Malvern, Worcestershire

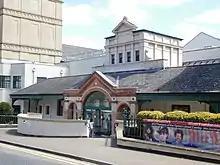
Malvern Theatres pre 2023

Since 1942, research and development into defence physics and electronics has been the major source of employment in Malvern, when, during World War II, the Telecommunications Research Establishment (TRE) moved there from Worth Matravers on the south coast, for safety from enemy action. The Radar Research and Development Establishment (RRDE) was moved to Malvern at the same time. Initially, TRE was housed at Malvern College.